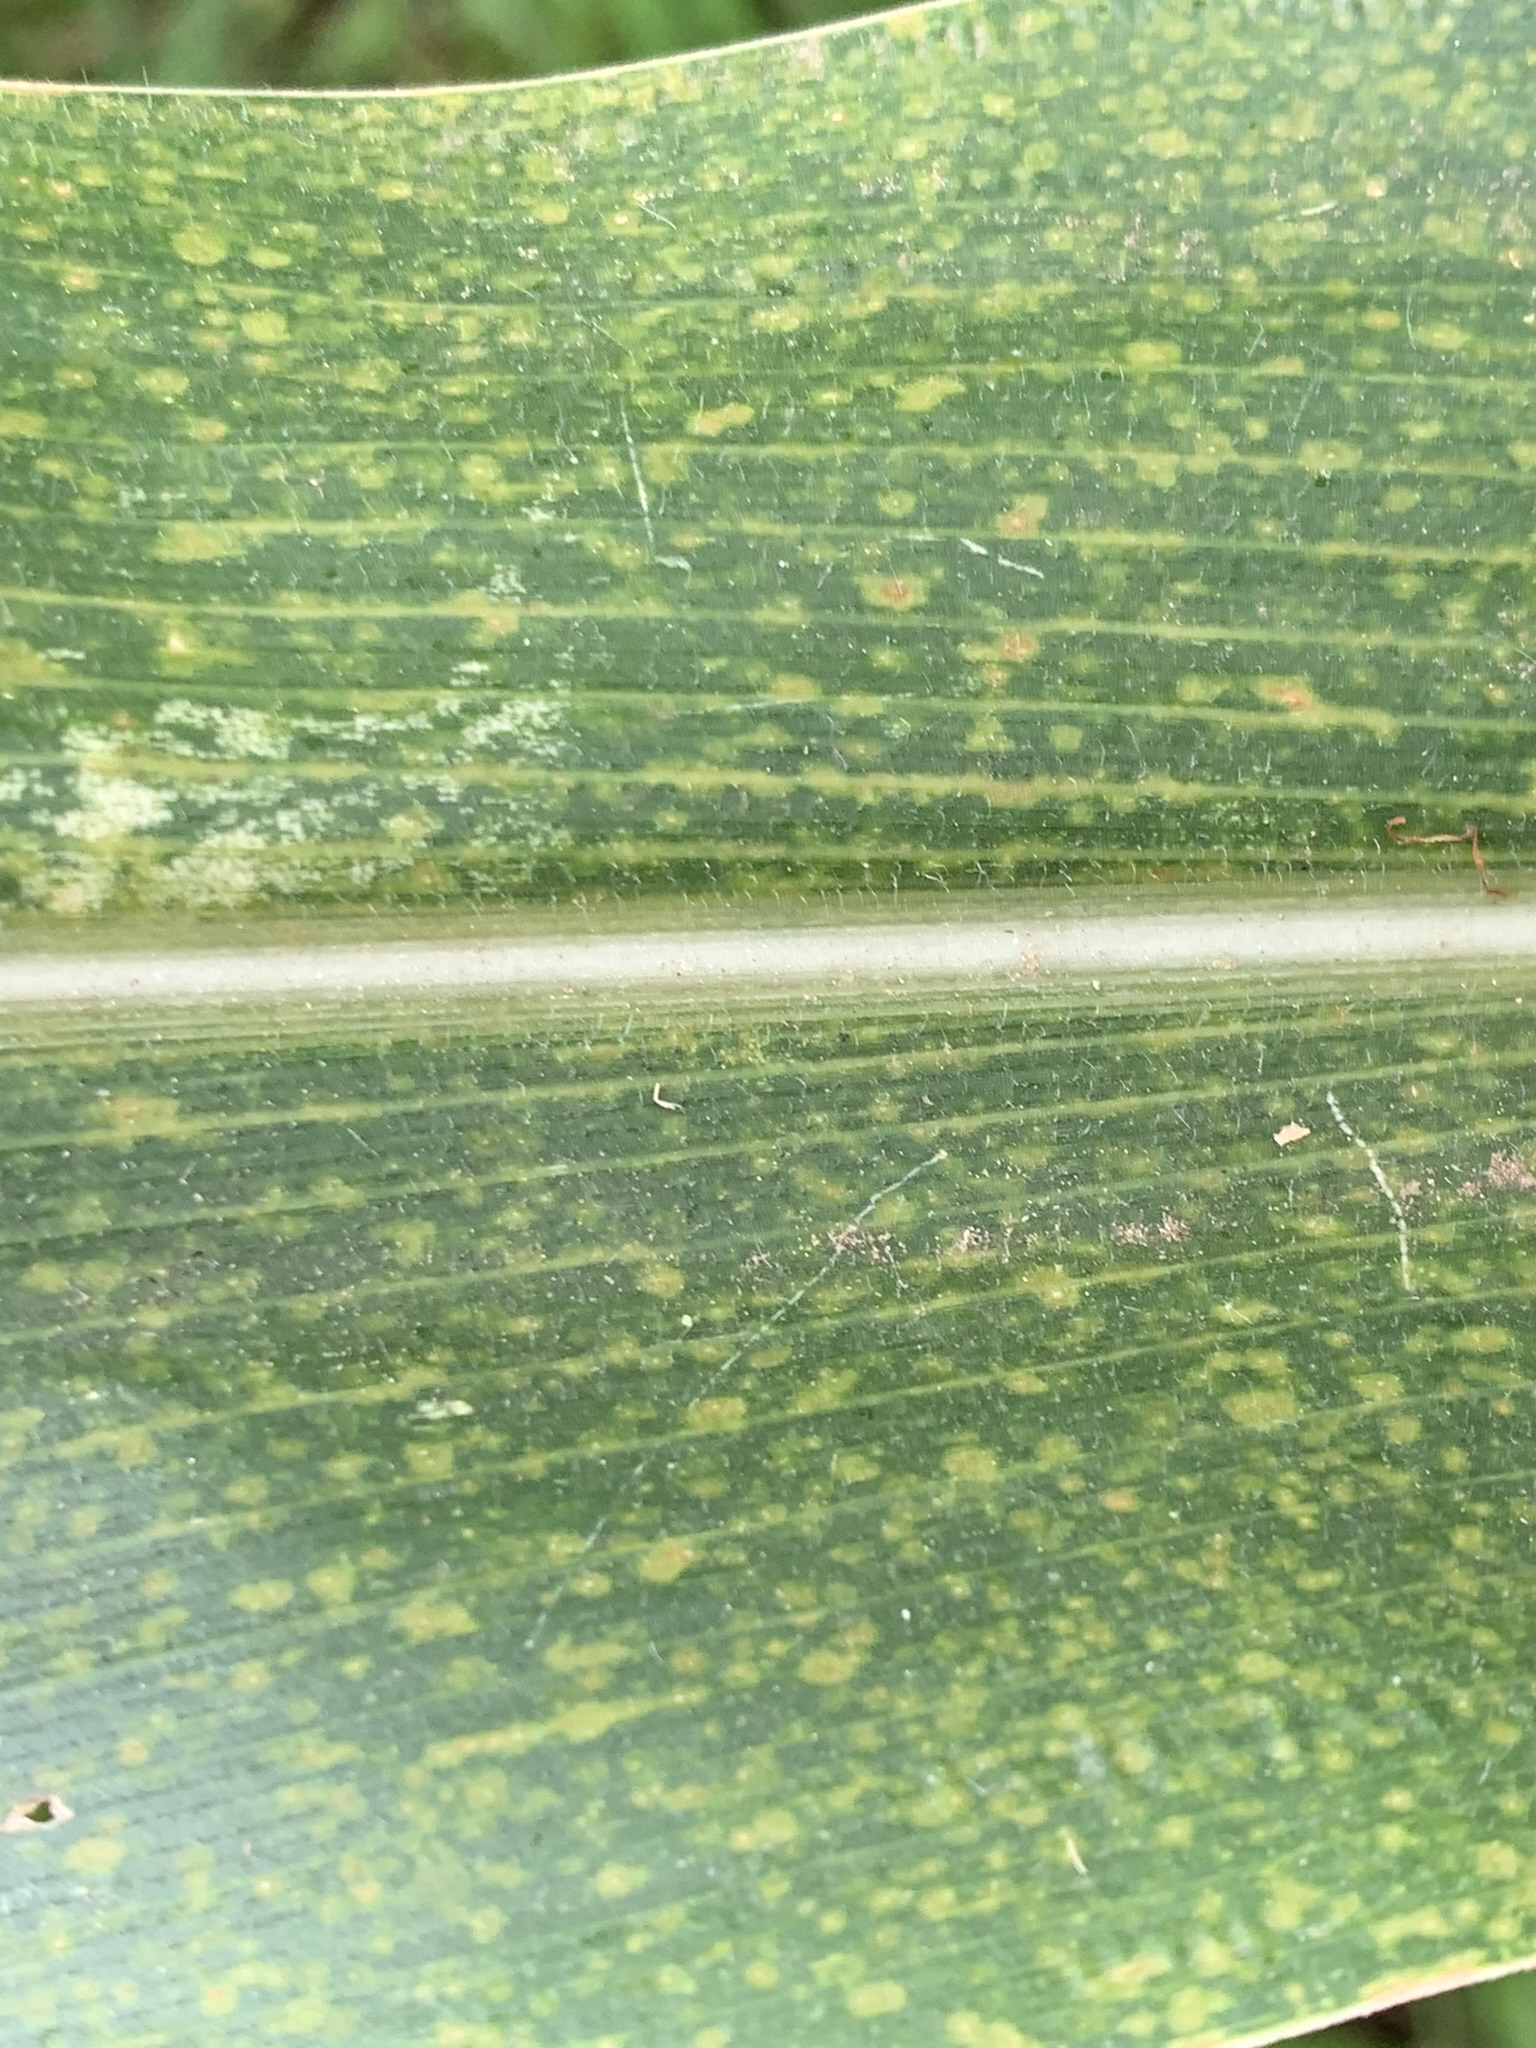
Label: MLN